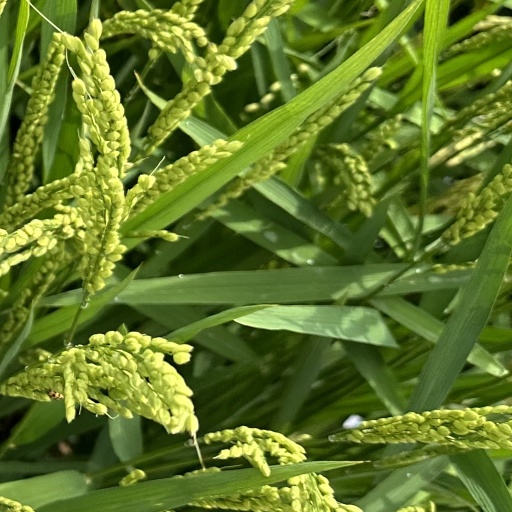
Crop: rice